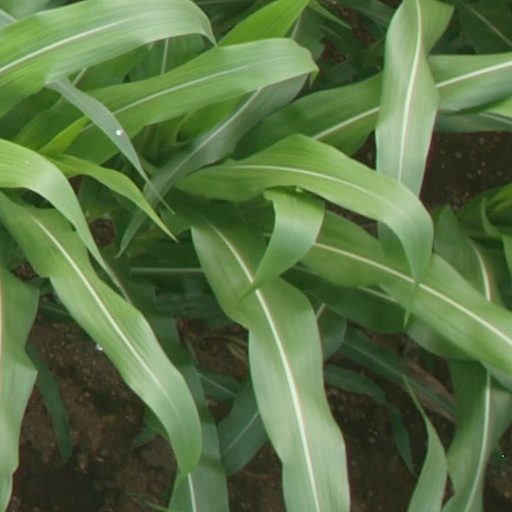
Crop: maize; corn